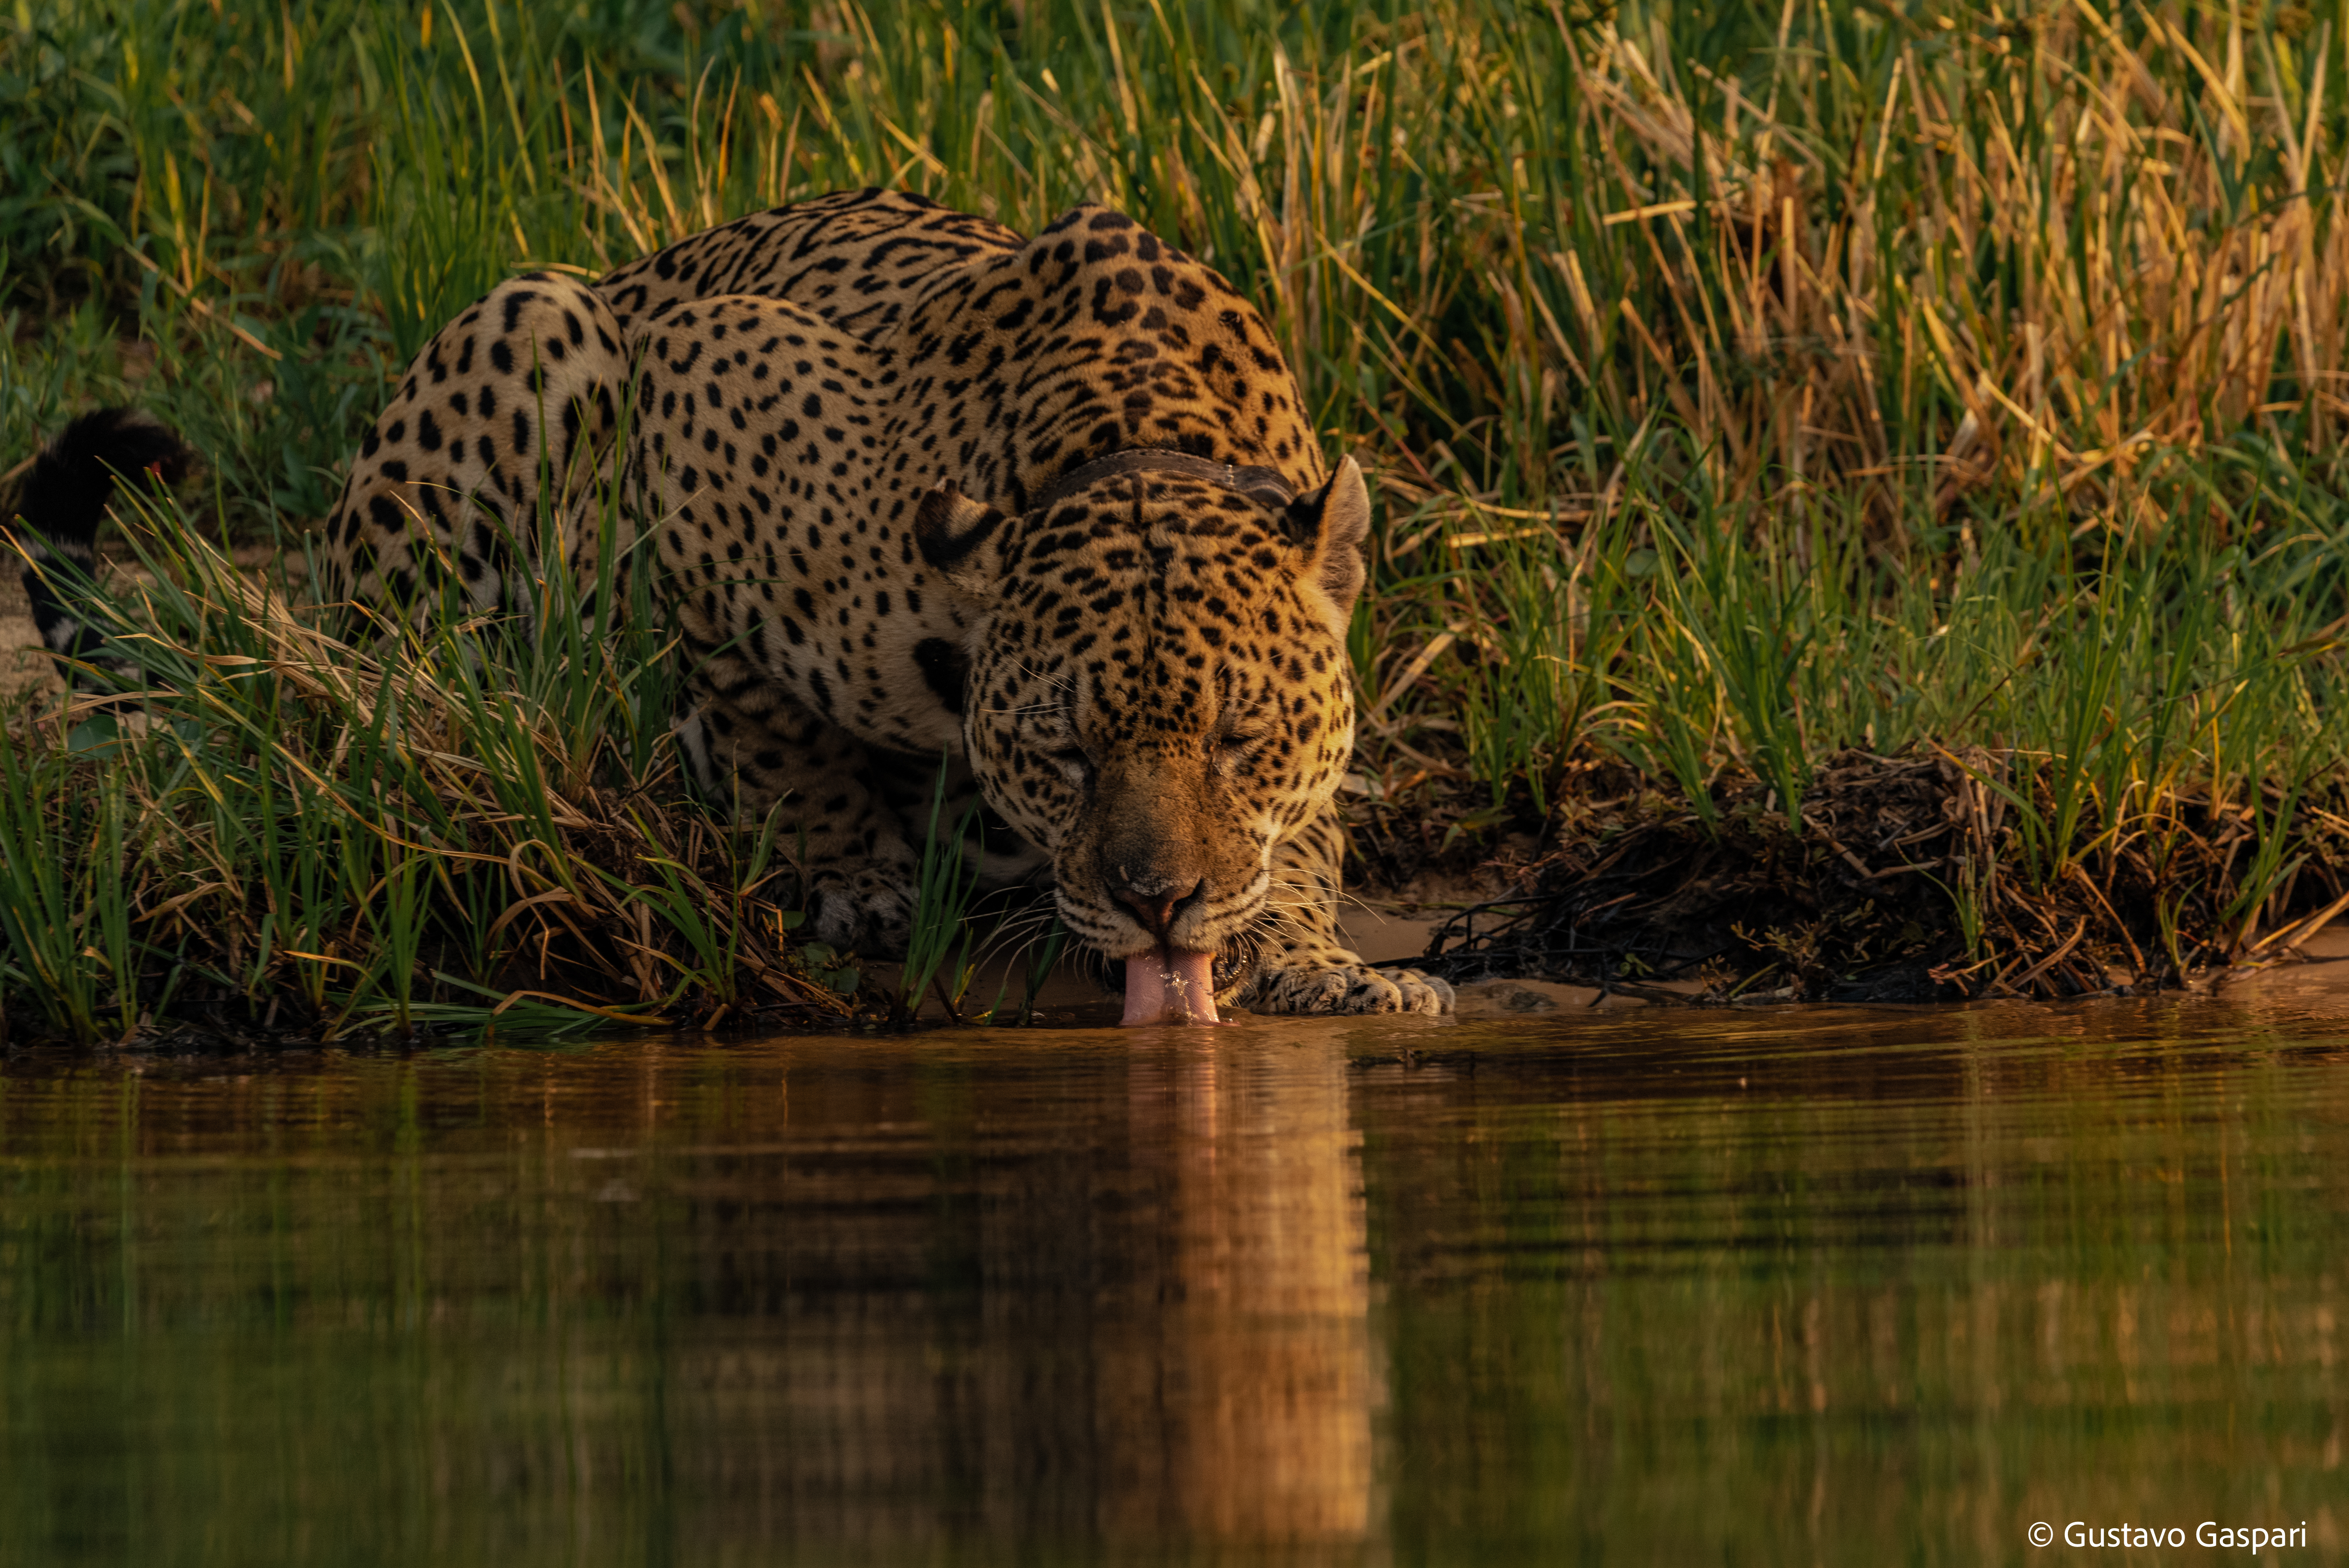
Jaguar: Ousado